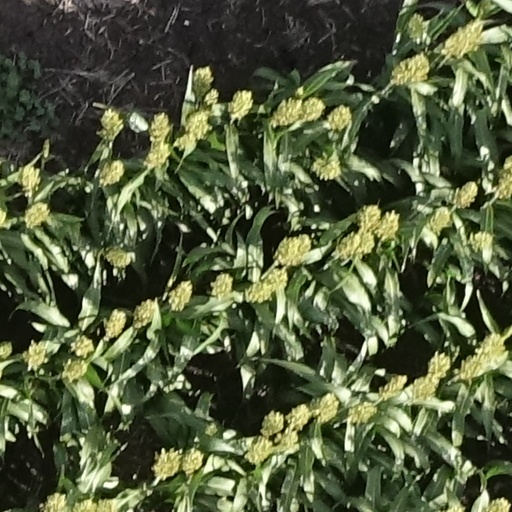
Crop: sorghum